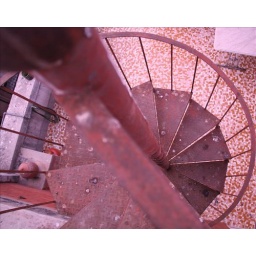
A staircase on the roof of one of the BrownStone houses in Upper Westside, New York City.